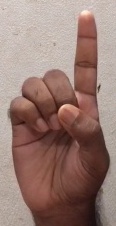
ASL sign: D